FANCG

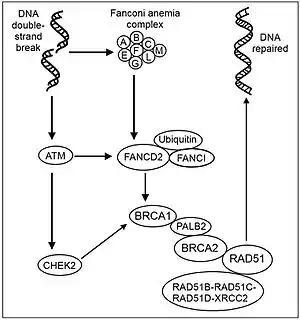
Recombinational repair of DNA double-strand damage - some key steps. ATM (ATM) is a protein kinase that is recruited and activated by DNA double-strand breaks. DNA double-strand damages also activate the Fanconi anemia core complex (FANCA/B/C/E/F/G/L/M). The FA core complex monoubiquitinates the downstream targets FANCD2 and FANCI. ATM activates (phosphorylates) CHEK2 and FANCD2 CHEK2 phosphorylates BRCA1. Ubiquinated FANCD2 complexes with BRCA1 and RAD51. The PALB2 protein acts as a hub, bringing together BRCA1, BRCA2 and RAD51 at the site of a DNA double-strand break, and also binds to RAD51C, a member of the RAD51 paralog complex RAD51B-RAD51C-RAD51D-XRCC2 (BCDX2). The BCDX2 complex is responsible for RAD51 recruitment or stabilization at damage sites. RAD51 plays a major role in homologous recombinational repair of DNA during double strand break repair. In this process, an ATP dependent DNA strand exchange takes place in which a single strand invades base-paired strands of homologous DNA molecules. RAD51 is involved in the search for homology and strand pairing stages of the process.

FANCG, involved in Fanconi anemia, confers resistance to both hygromycin B and mitomycin C. FANCG contains a 5-prime GC-rich untranslated region characteristic of housekeeping genes. The putative 622-amino acid protein has a leucine-zipper motif at its N-terminus. Fanconi anemia is an autosomal recessive disorder with diverse clinical symptoms, including developmental anomalies, bone marrow failure, and early occurrence of malignancies. A minimum of 8 FA genes have been identified. The FANCG gene is responsible for complementation group G.